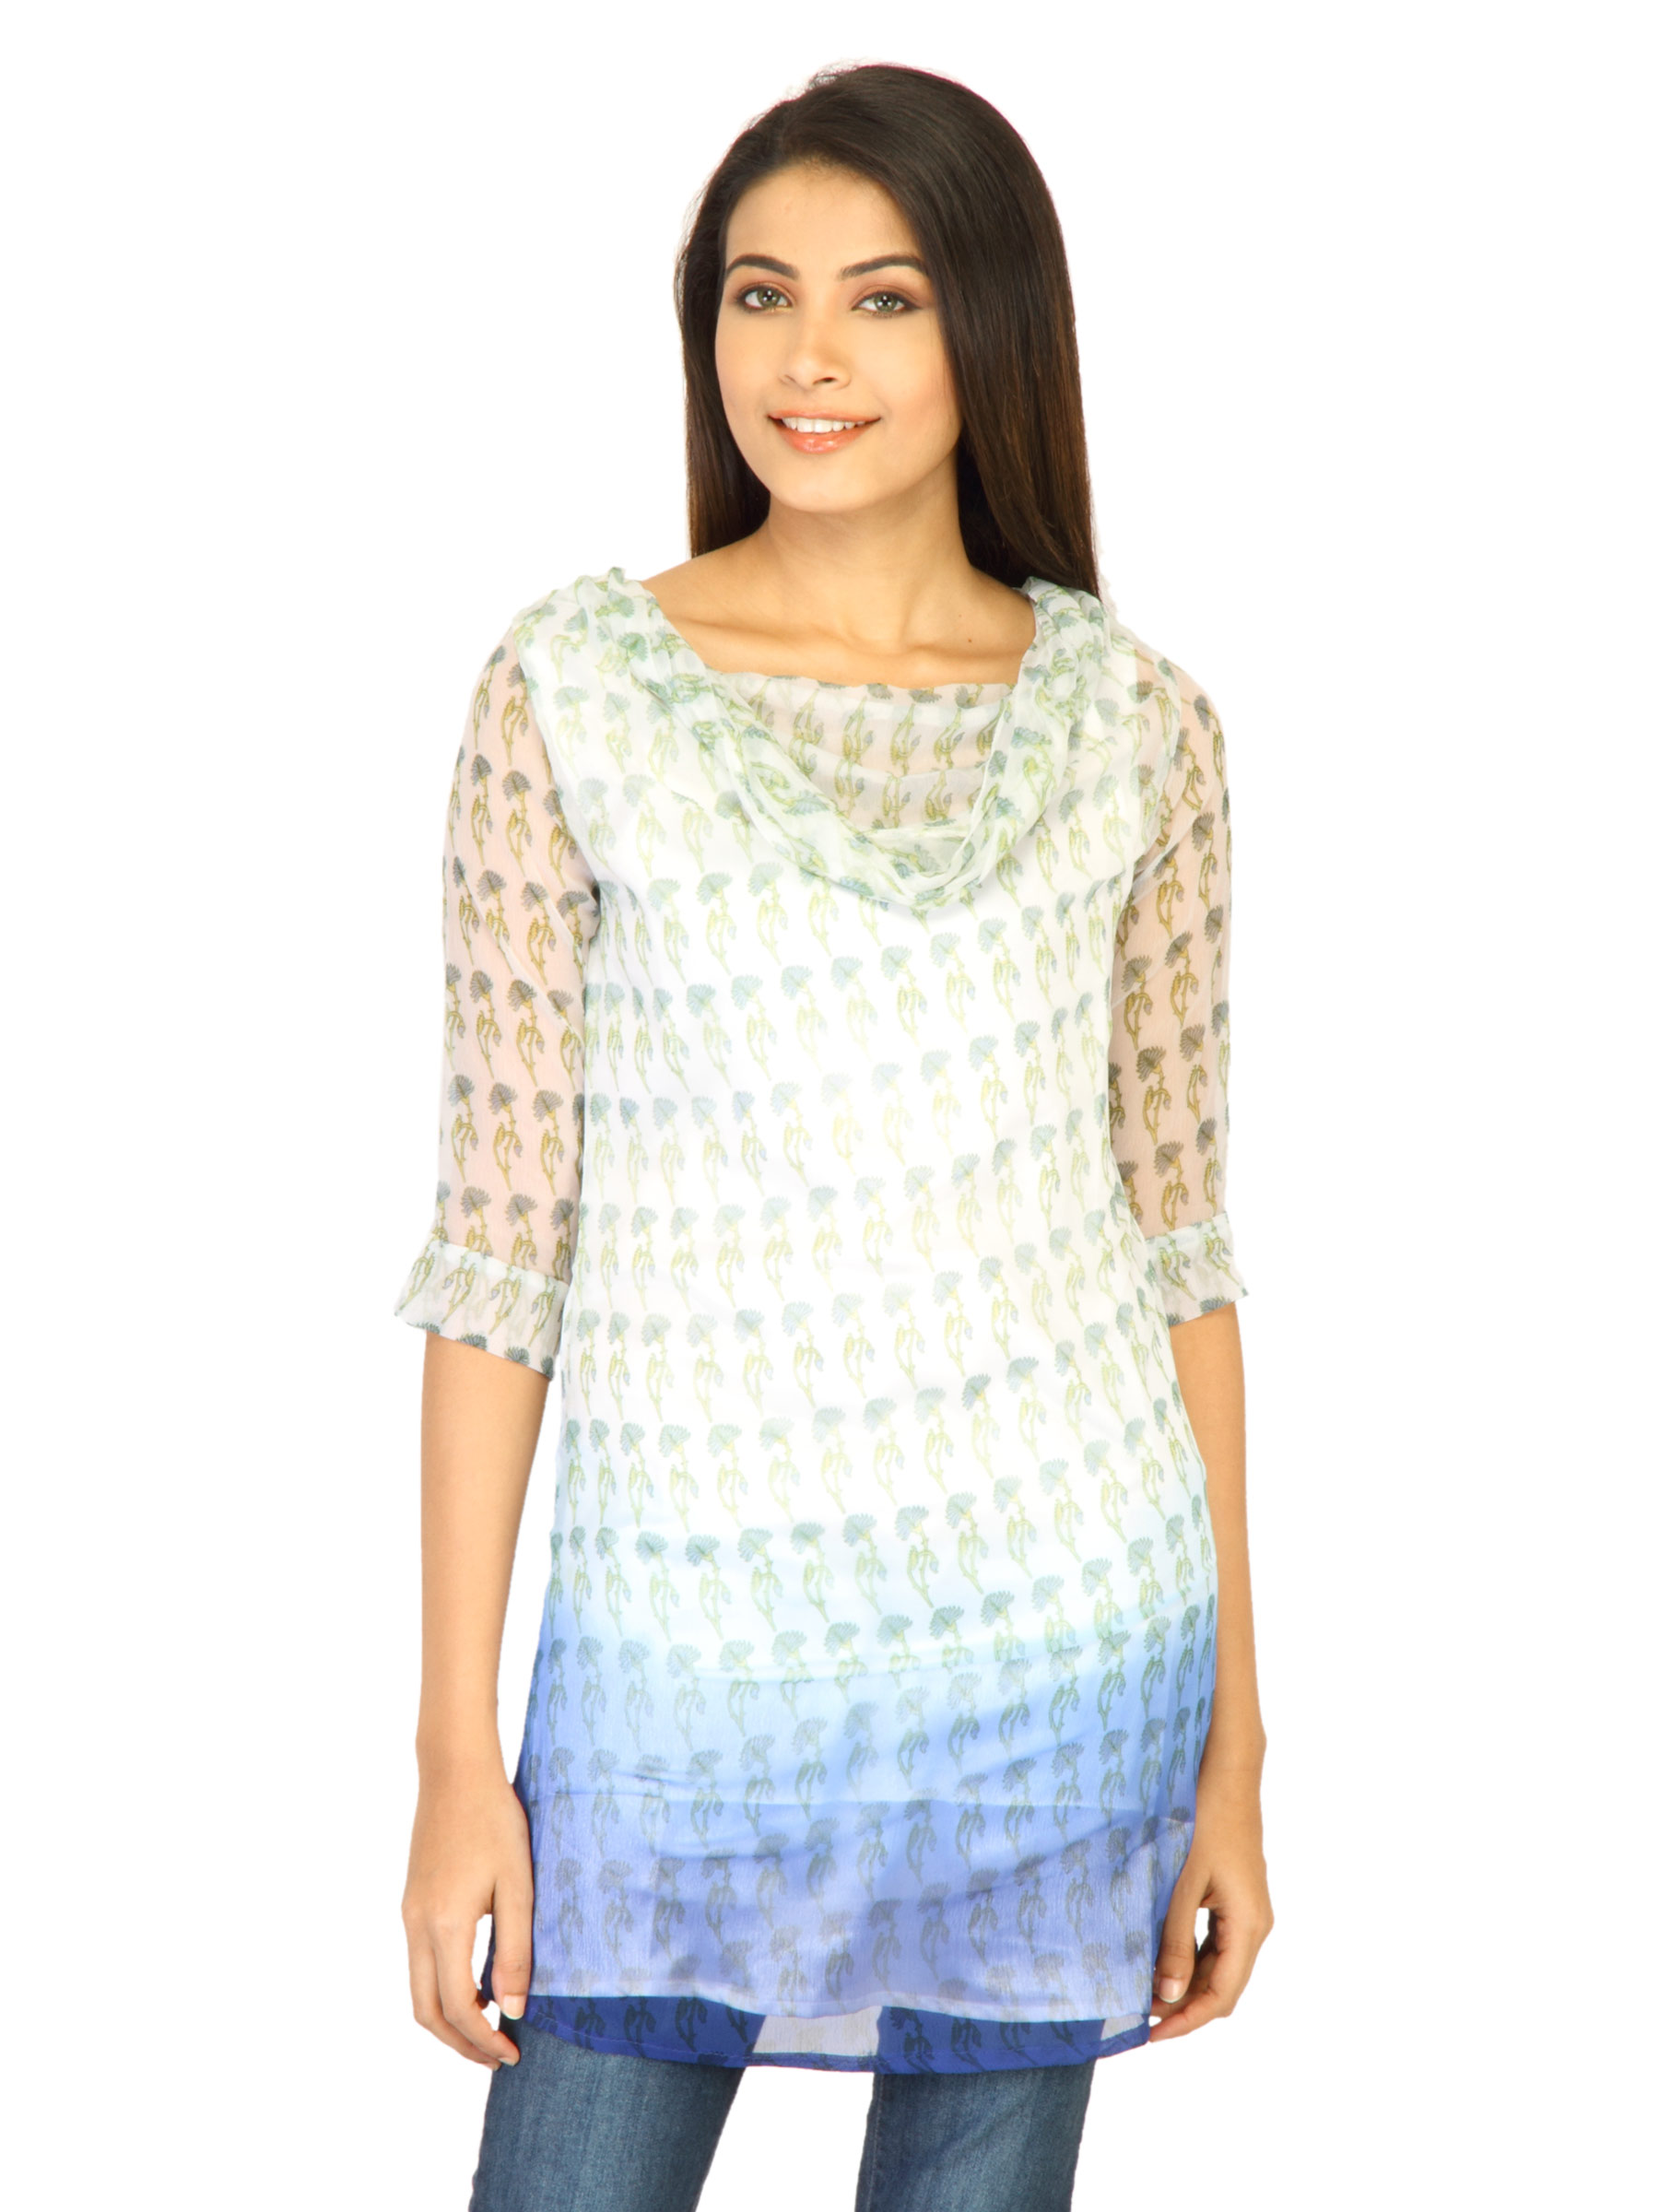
Scullers For Her Women Instyle White Tunics
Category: Apparel / Topwear / Tunics
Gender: Women
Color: White
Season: Fall 2011
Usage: Casual